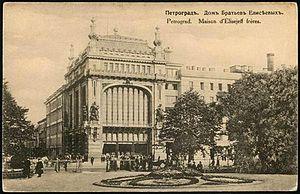
L'épicerie Elisseïev est un bâtiment à l'angle de la perspective Nevski et de la rue Malaïa Sadovaïa à Saint-Pétersbourg, emblématique de l'Art nouveau.